Shafa Baku FK

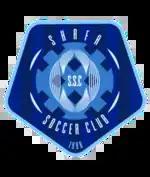

Shafa Baku FK, was an Azerbaijani football club from Baku. They were founded in 1998, and were promoted to the Top League the same year. In 2001 the club won the Azerbaijan Cup, beating Neftchi Baku 2–1 in the final. During the 2001–02 season they played their home games in Buzovna and finished in second place during the regular season. However, they finished bottom of the "Championship ground" round.